Mexico's Next Top Model season 4

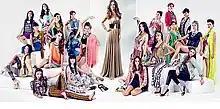

Season four of Mexico's Next Top Model, the Mexican adaptation of Tyra Banks' "America's Next Top Model", aired on Sony Entertainment Television from August 19 to November 4 2013. Former host Elsa Benítez left the show and was replaced by Jaydy Michel. With the exception of Benítez, all of the judges from the previous season returned for the new season of the show.